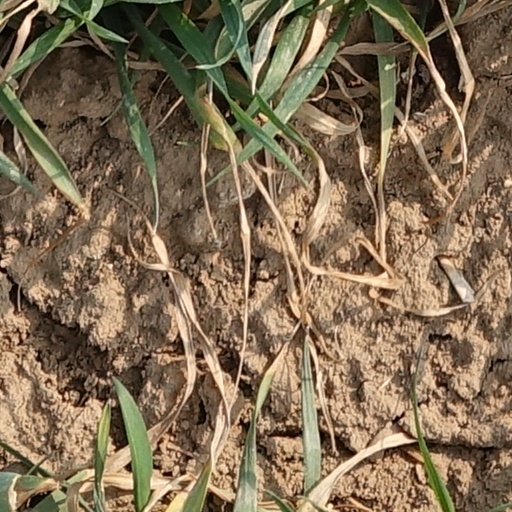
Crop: wheat